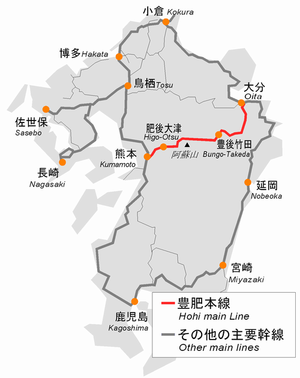
La ligne principale Hōhi est une ligne ferroviaire du centre de l'île de Kyūshū au Japon. Elle relie la gare de Kumamoto dans la préfecture de Kumamoto à la gare d'Ōita dans la préfecture d'Ōita. La ligne est exploitée par la compagnie JR Kyushu.